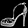
Label: Sandal